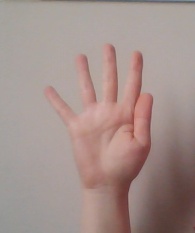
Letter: sheen